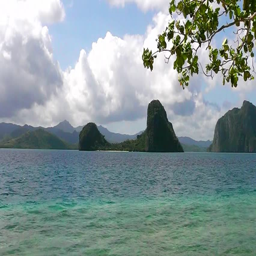
the coast of the tropical island .